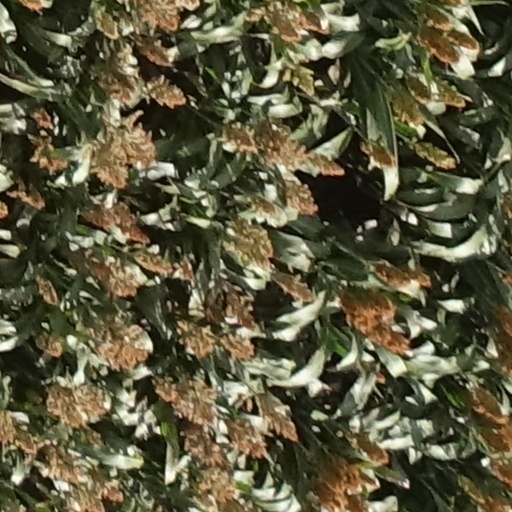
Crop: sorghum